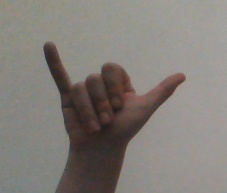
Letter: ya